Saadia Sehar Haidari

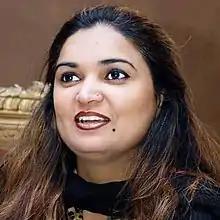

Saadia Sehar Haidari (born in Lahore, 16 February 1971) is a Pakistani photo- and video-journalist.